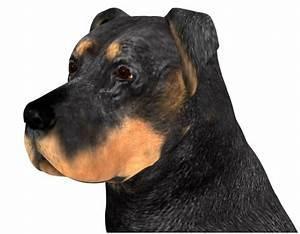
dog